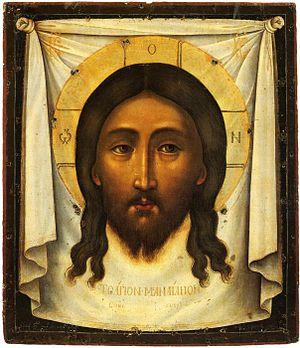
La décadence de l'iconographie russe se produit dans la seconde moitié du XVIIᵉ siècle. La peinture d'icône connaît une période de transition, puis de décadence. Elle essaye de se renouveler mais hésite entre les traditions surannées et les balbutiements moscovites de la peinture moderne d'origine occidentale, que l’Église orthodoxe tente d'enrayer. La représentation par des icônes n'a jamais cessé en Russie durant cette période de décadence. Mais, sauf exception, les icônes n'atteignent plus le niveau artistique de celles réalisées depuis le XIᵉ siècle jusqu'au milieu du XVIIᵉ siècle.